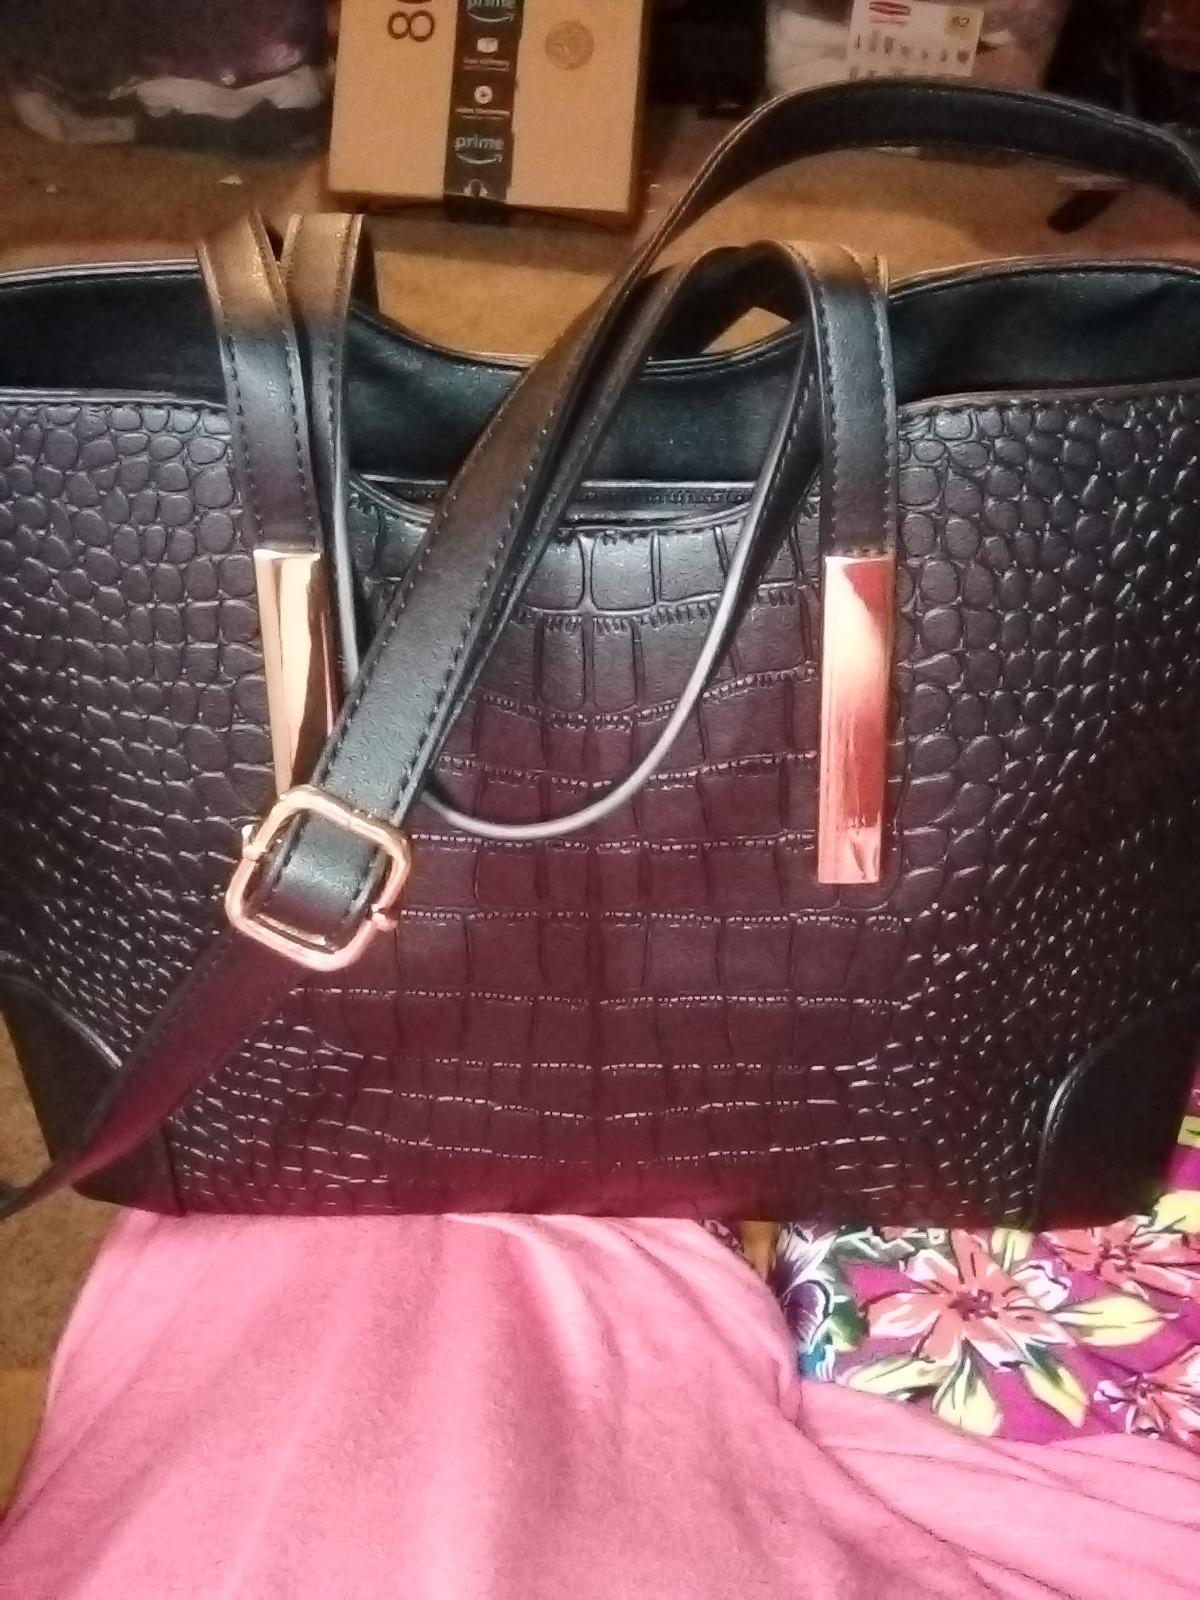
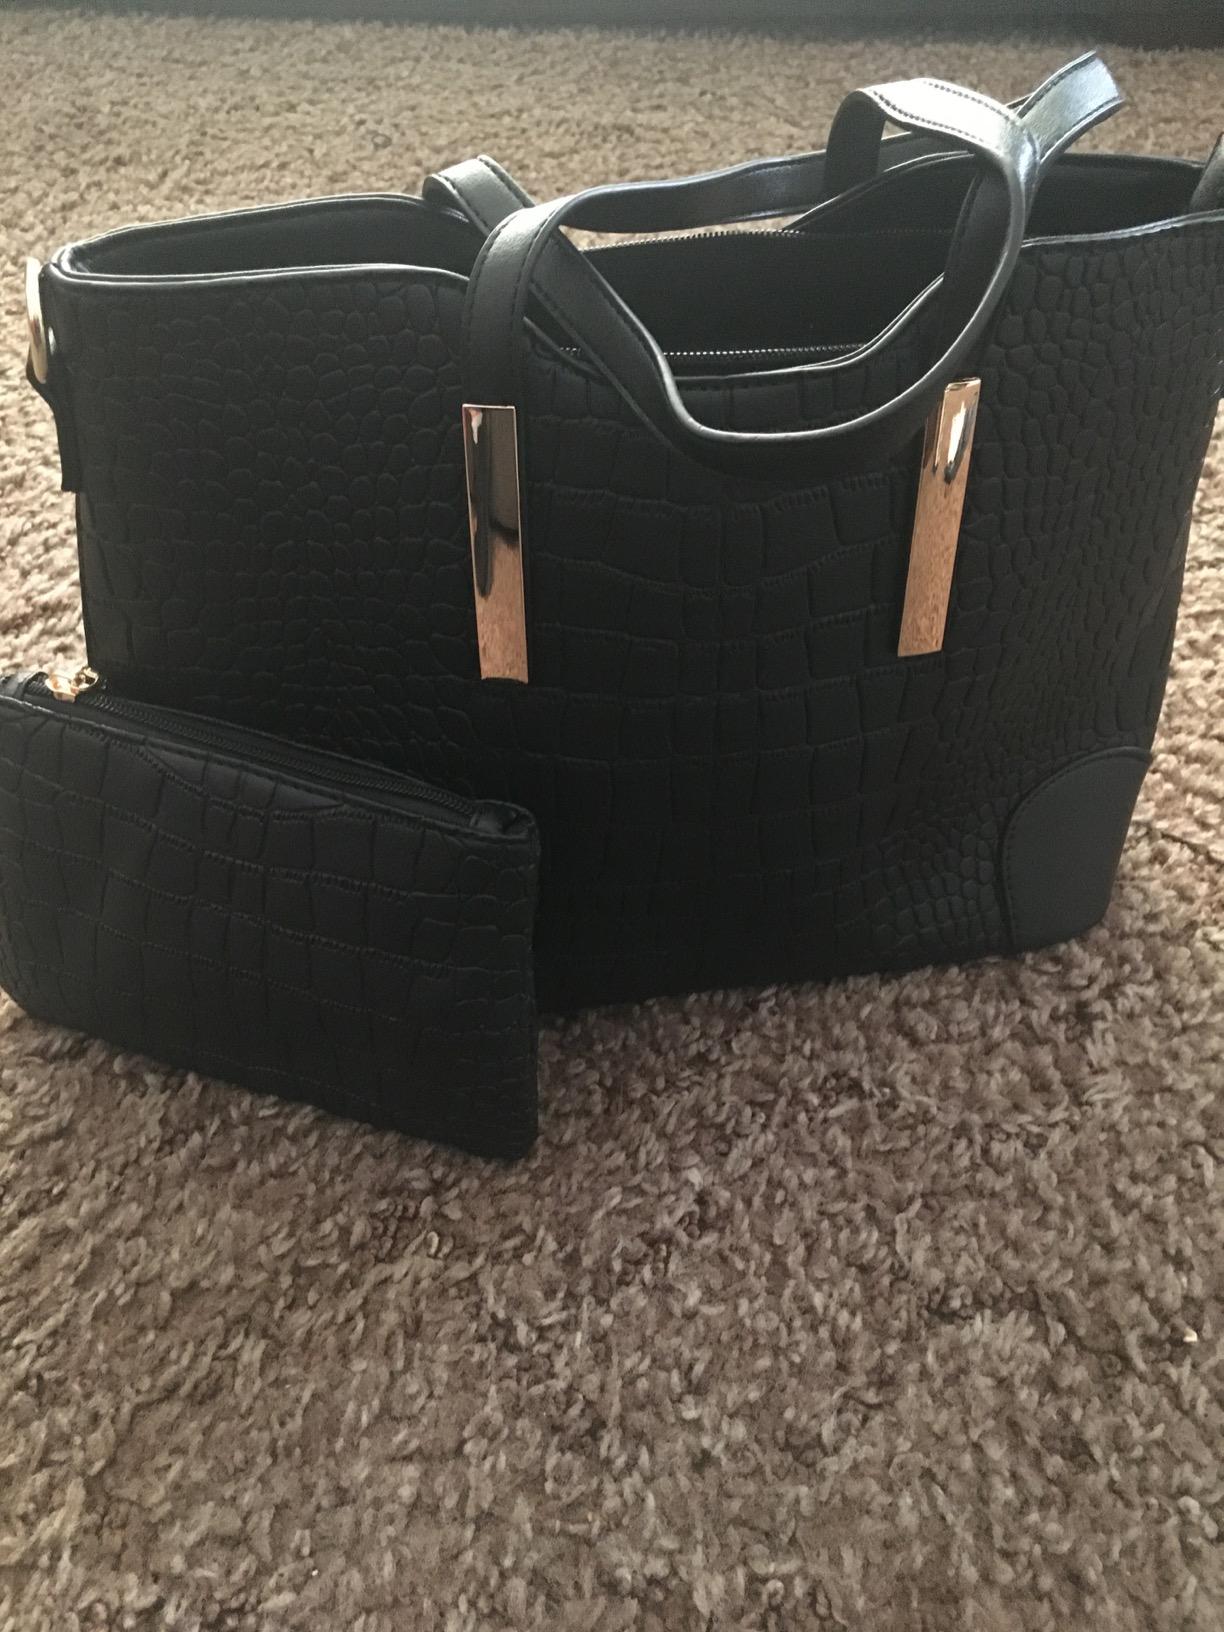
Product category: accessories_handbag
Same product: yes